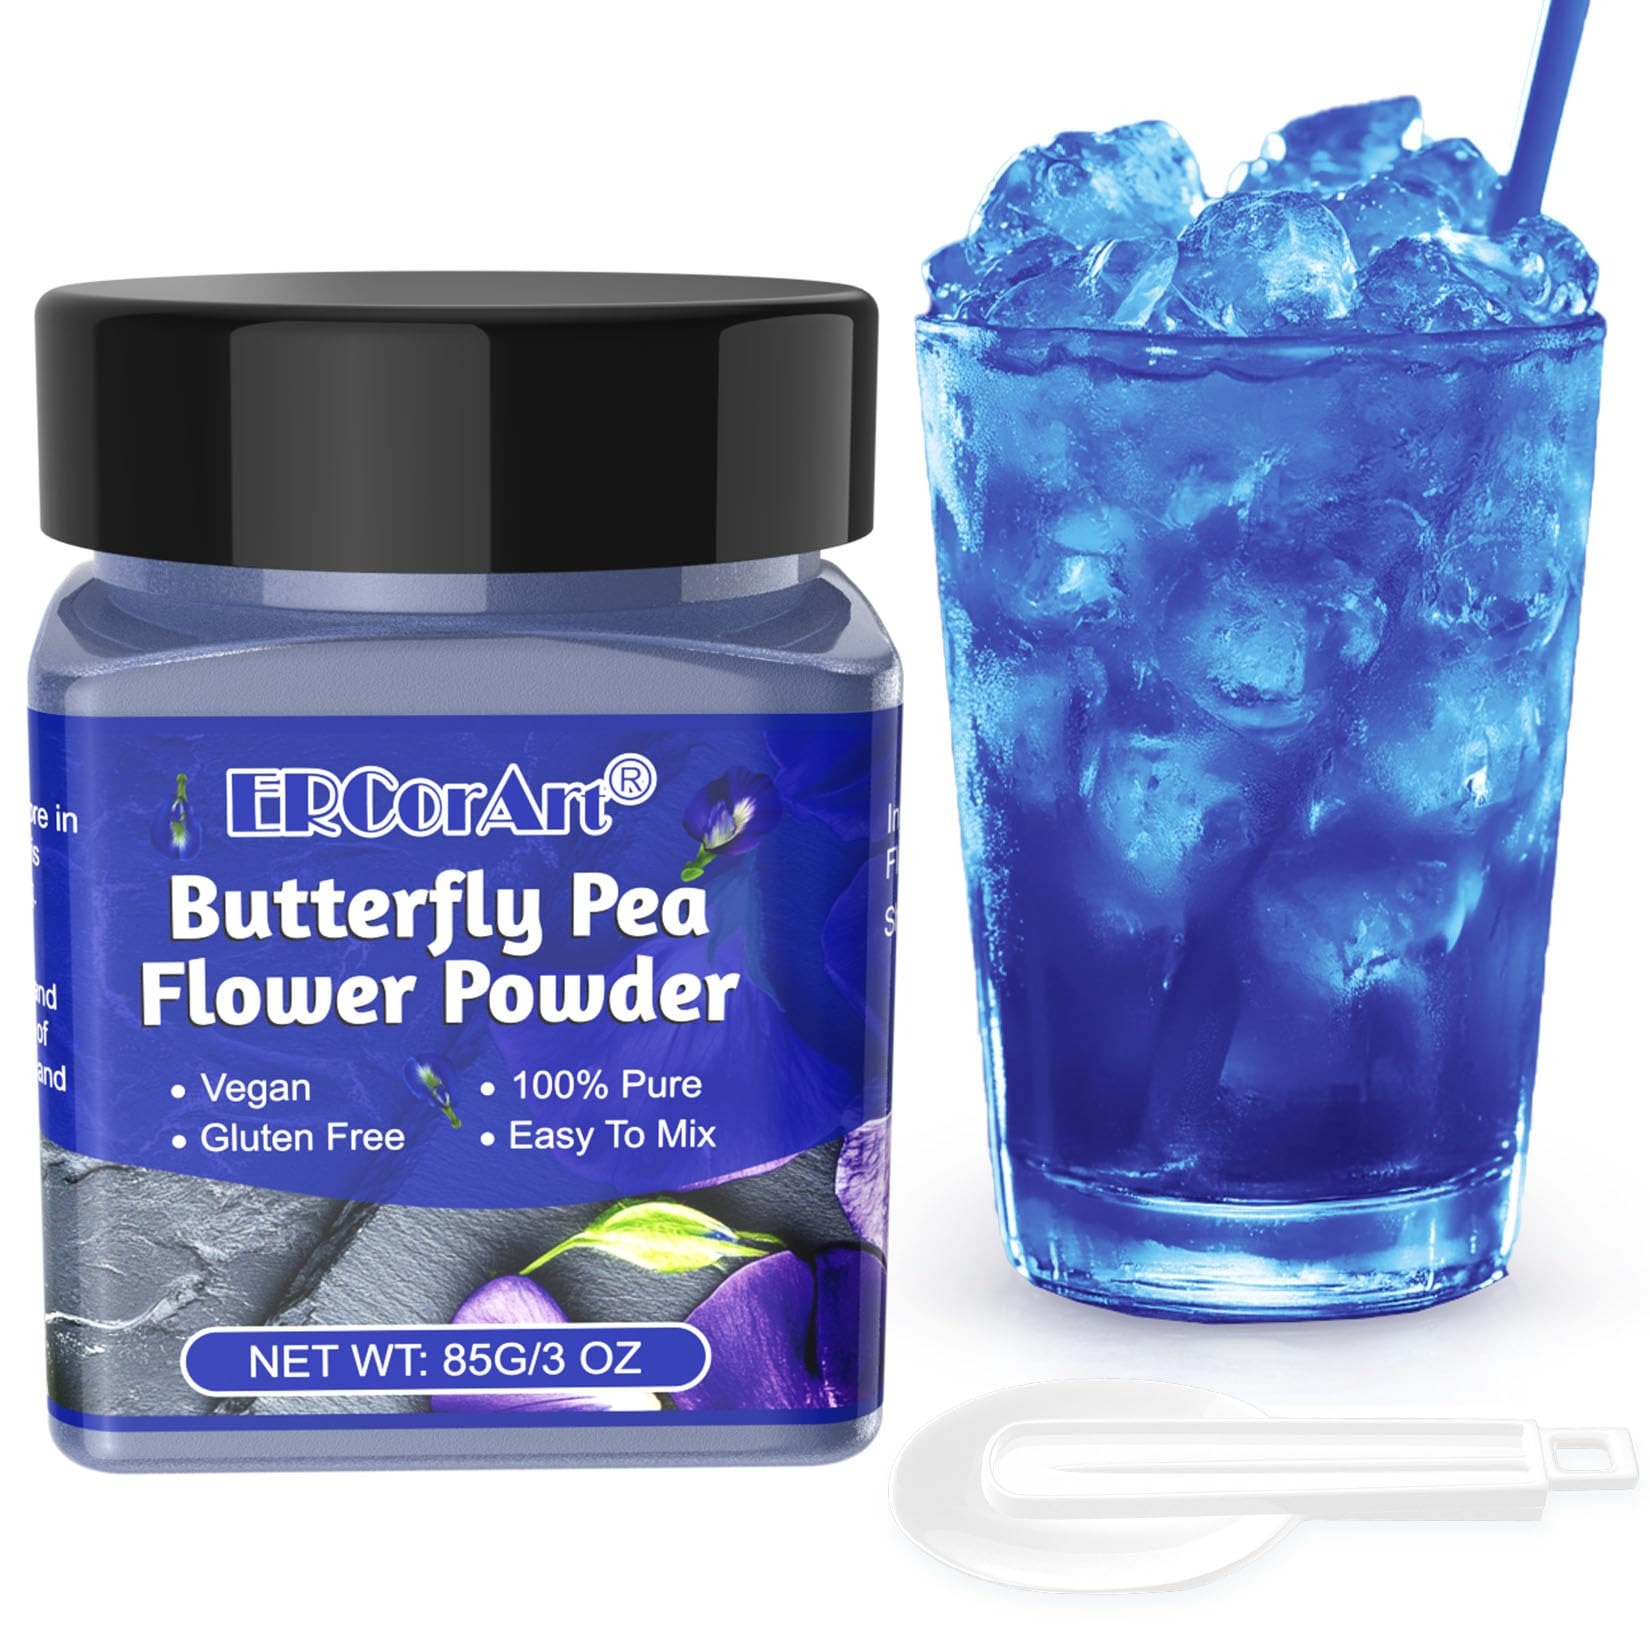
Item Name: Butterfly Pea Flower Powder - 3 oz All Natural Butterfly Pea Flower Tea, Bright Blue and Purple Food Coloring Butterfly Pea Powder for Ice Cream, Popsicle, Cocktail, Smoothies, Coffee, Milk, Bakery - 85g
Bullet Point 1: All Natural - Our butterfly pea flower powder is made from freshly ground butterfly pea flower, ensuring the highest quality and purity. It is all organic, not have additives, preservatives, sugar, gluten, and soy.
Bullet Point 2: Mesmerizing Color - Changing Properties - Experience the magic of color transformation with our butterfly pea flower powder. When mixed with acidic foods such as lemon or lime, it turns into a vibrant purple hue. On the other hand, when mixed with alkaline drinks like coffee, it retains its natural blue color. Add a touch of enchantment to your favorite beverages or baked goods.
Bullet Point 3: Fine Powder Quality - The butterfly pea flower tea has a fine texture and is very easy to dissolve in liquid. Just add a small amount and the butterfly pea flower powder will quickly penetrate and release bright blue or purple, presenting a dreamlike color change. Its uniformity means that it will not clump during the dissolution process.
Bullet Point 4: Wide Application - Whether you're adding it to your drinks or incorporating it into your baking recipes, our butterfly pea flower tea is incredibly versatile. For beverages, we recommend adding 1/2 teaspoon, while for baked goods, 1-3 teaspoons are ideal. The blue butterfly pea flower tea can be paired with a variety of beverages such as milk, matcha, latte, oat milk, coffee, honey, cocktails, smoothies, or baked goods such as muffins, moon cakes, cakes, etc.
Bullet Point 5: Excellent Customer Service - If you have any questions or concerns about our butterfly pea flower powder, we will respond within 24 hours. Your satisfaction is our top priority and we work hard to ensure every customer has a seamless shopping experience.
Product Description: Butterfly Pea Flower Powder - All Natural Butterfly Pea Flower Tea, Bright Blue and Purple Food Coloring Butterfly Pea Powder for Ice Cream, Popsicle, Cocktail, Smoothies, Coffee, Milk, Bakery
Value: 3.0
Unit: Ounce

Price: 21.94